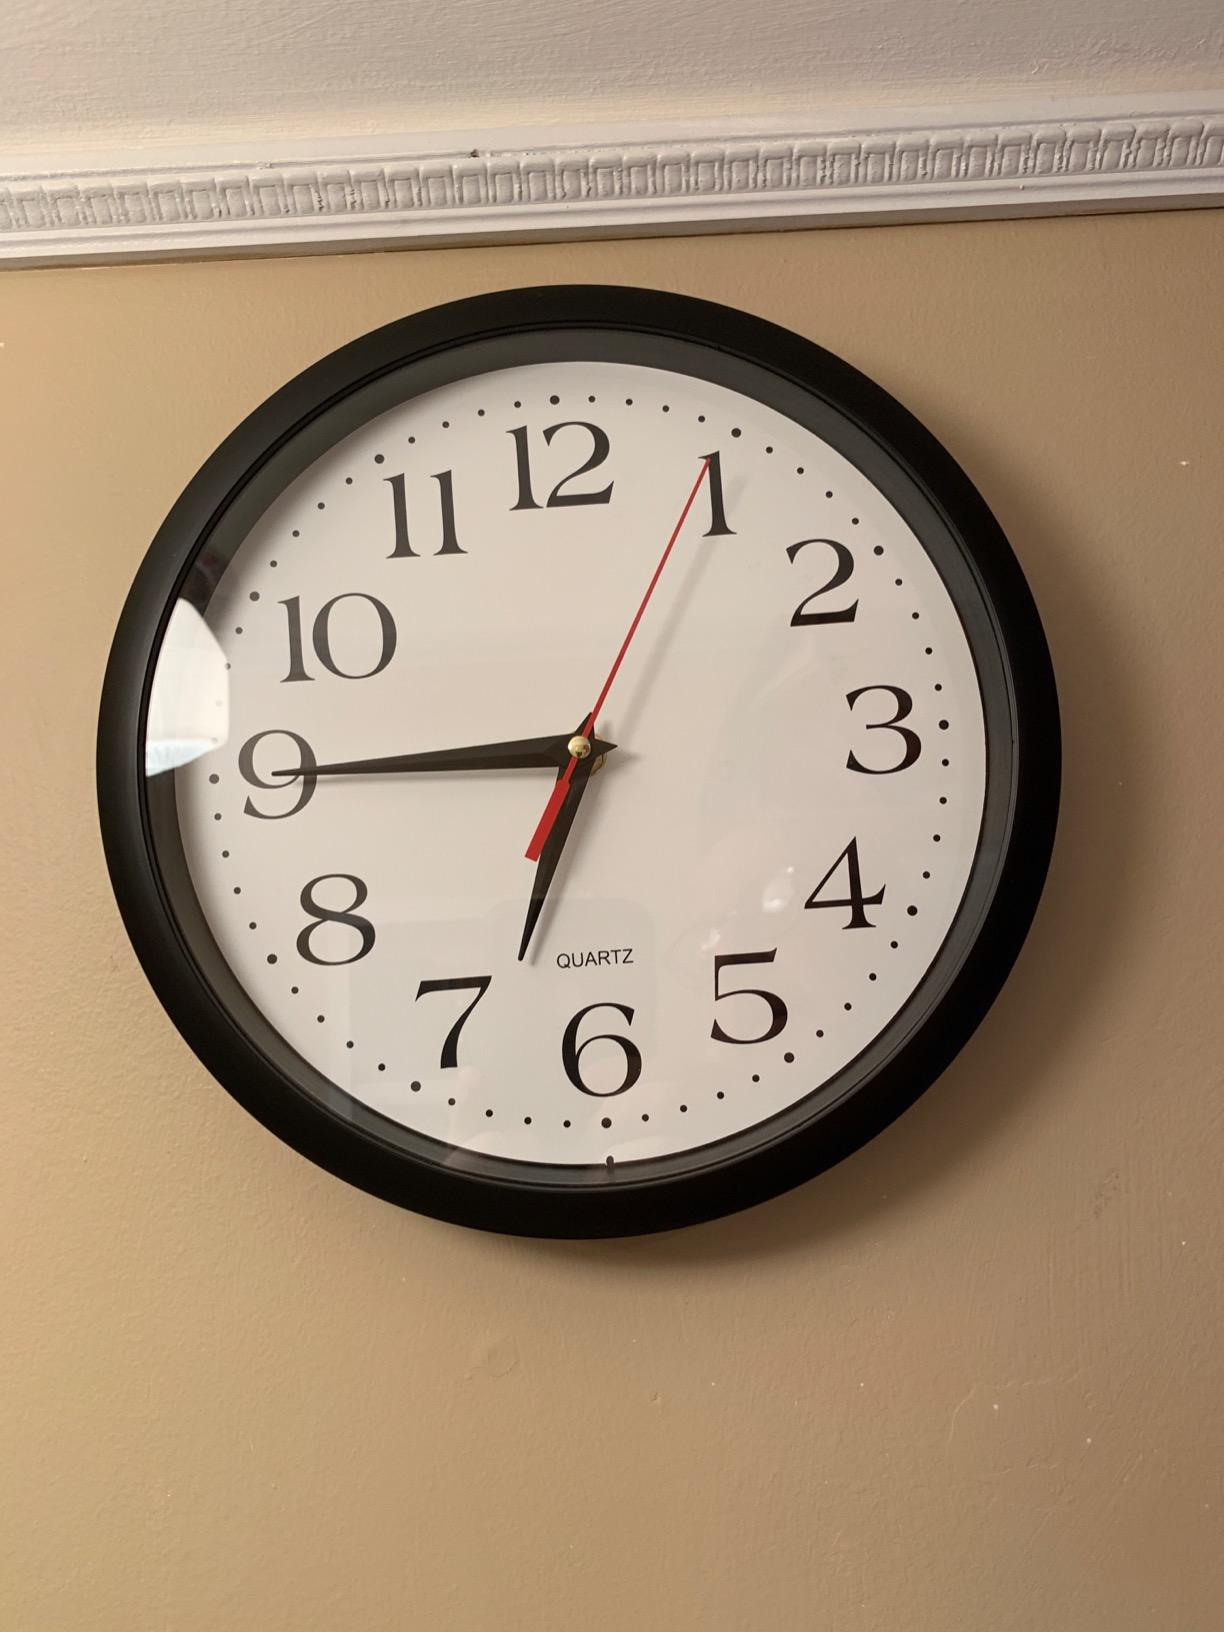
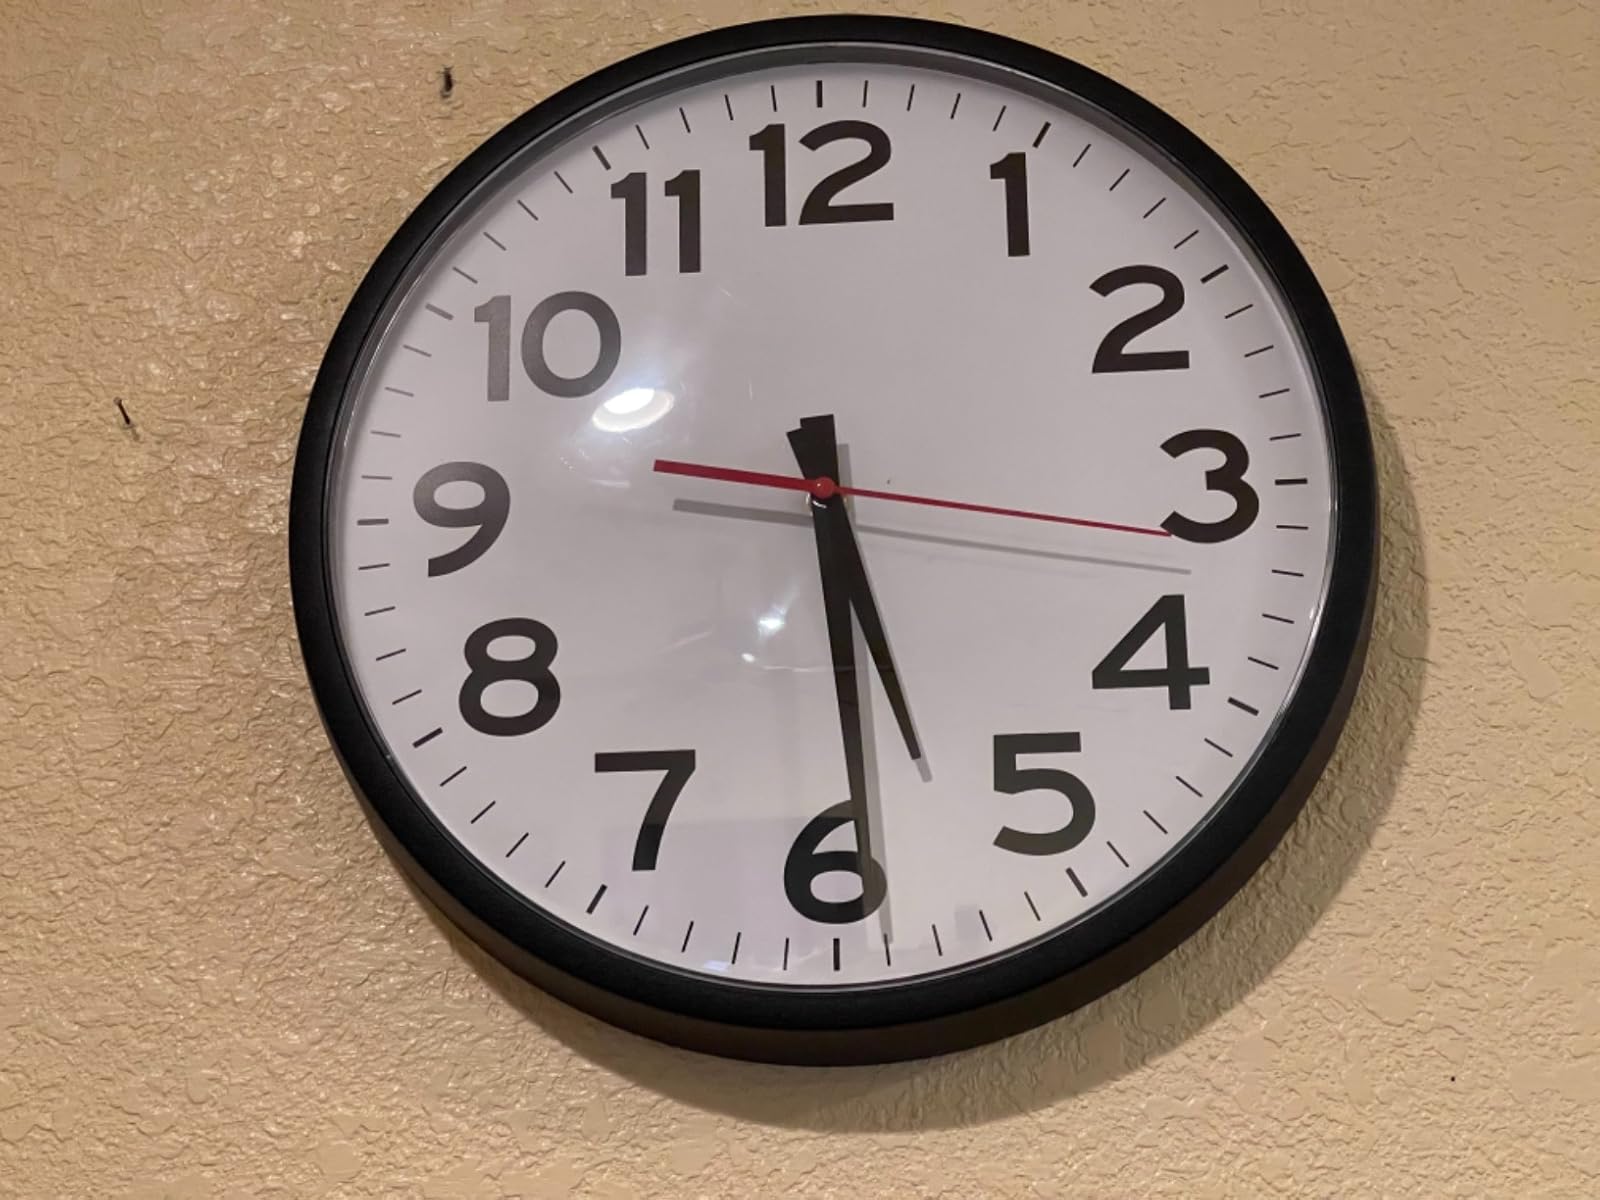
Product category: clock
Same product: no